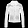
Label: Coat